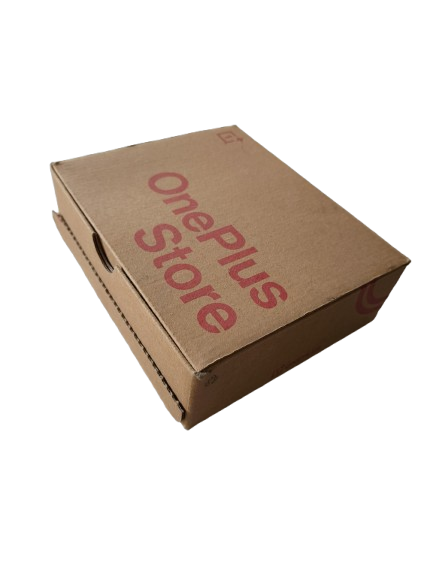
Waste category: cardboard